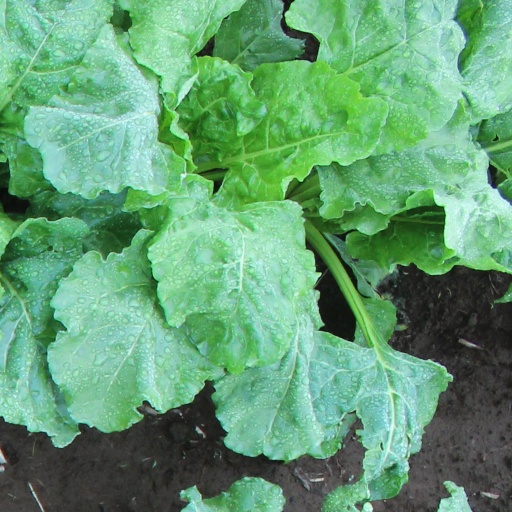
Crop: sugar beet